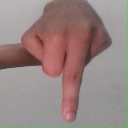
अक्षर: प